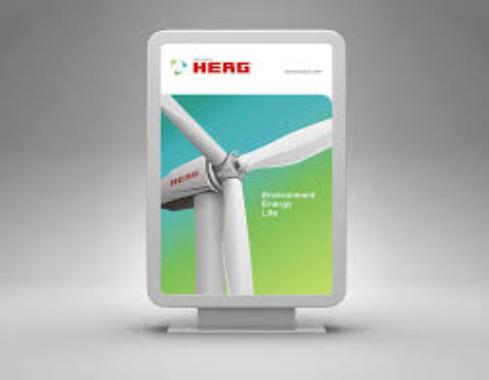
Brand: Hua Yi Elec Apparatus Group
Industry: Electronic